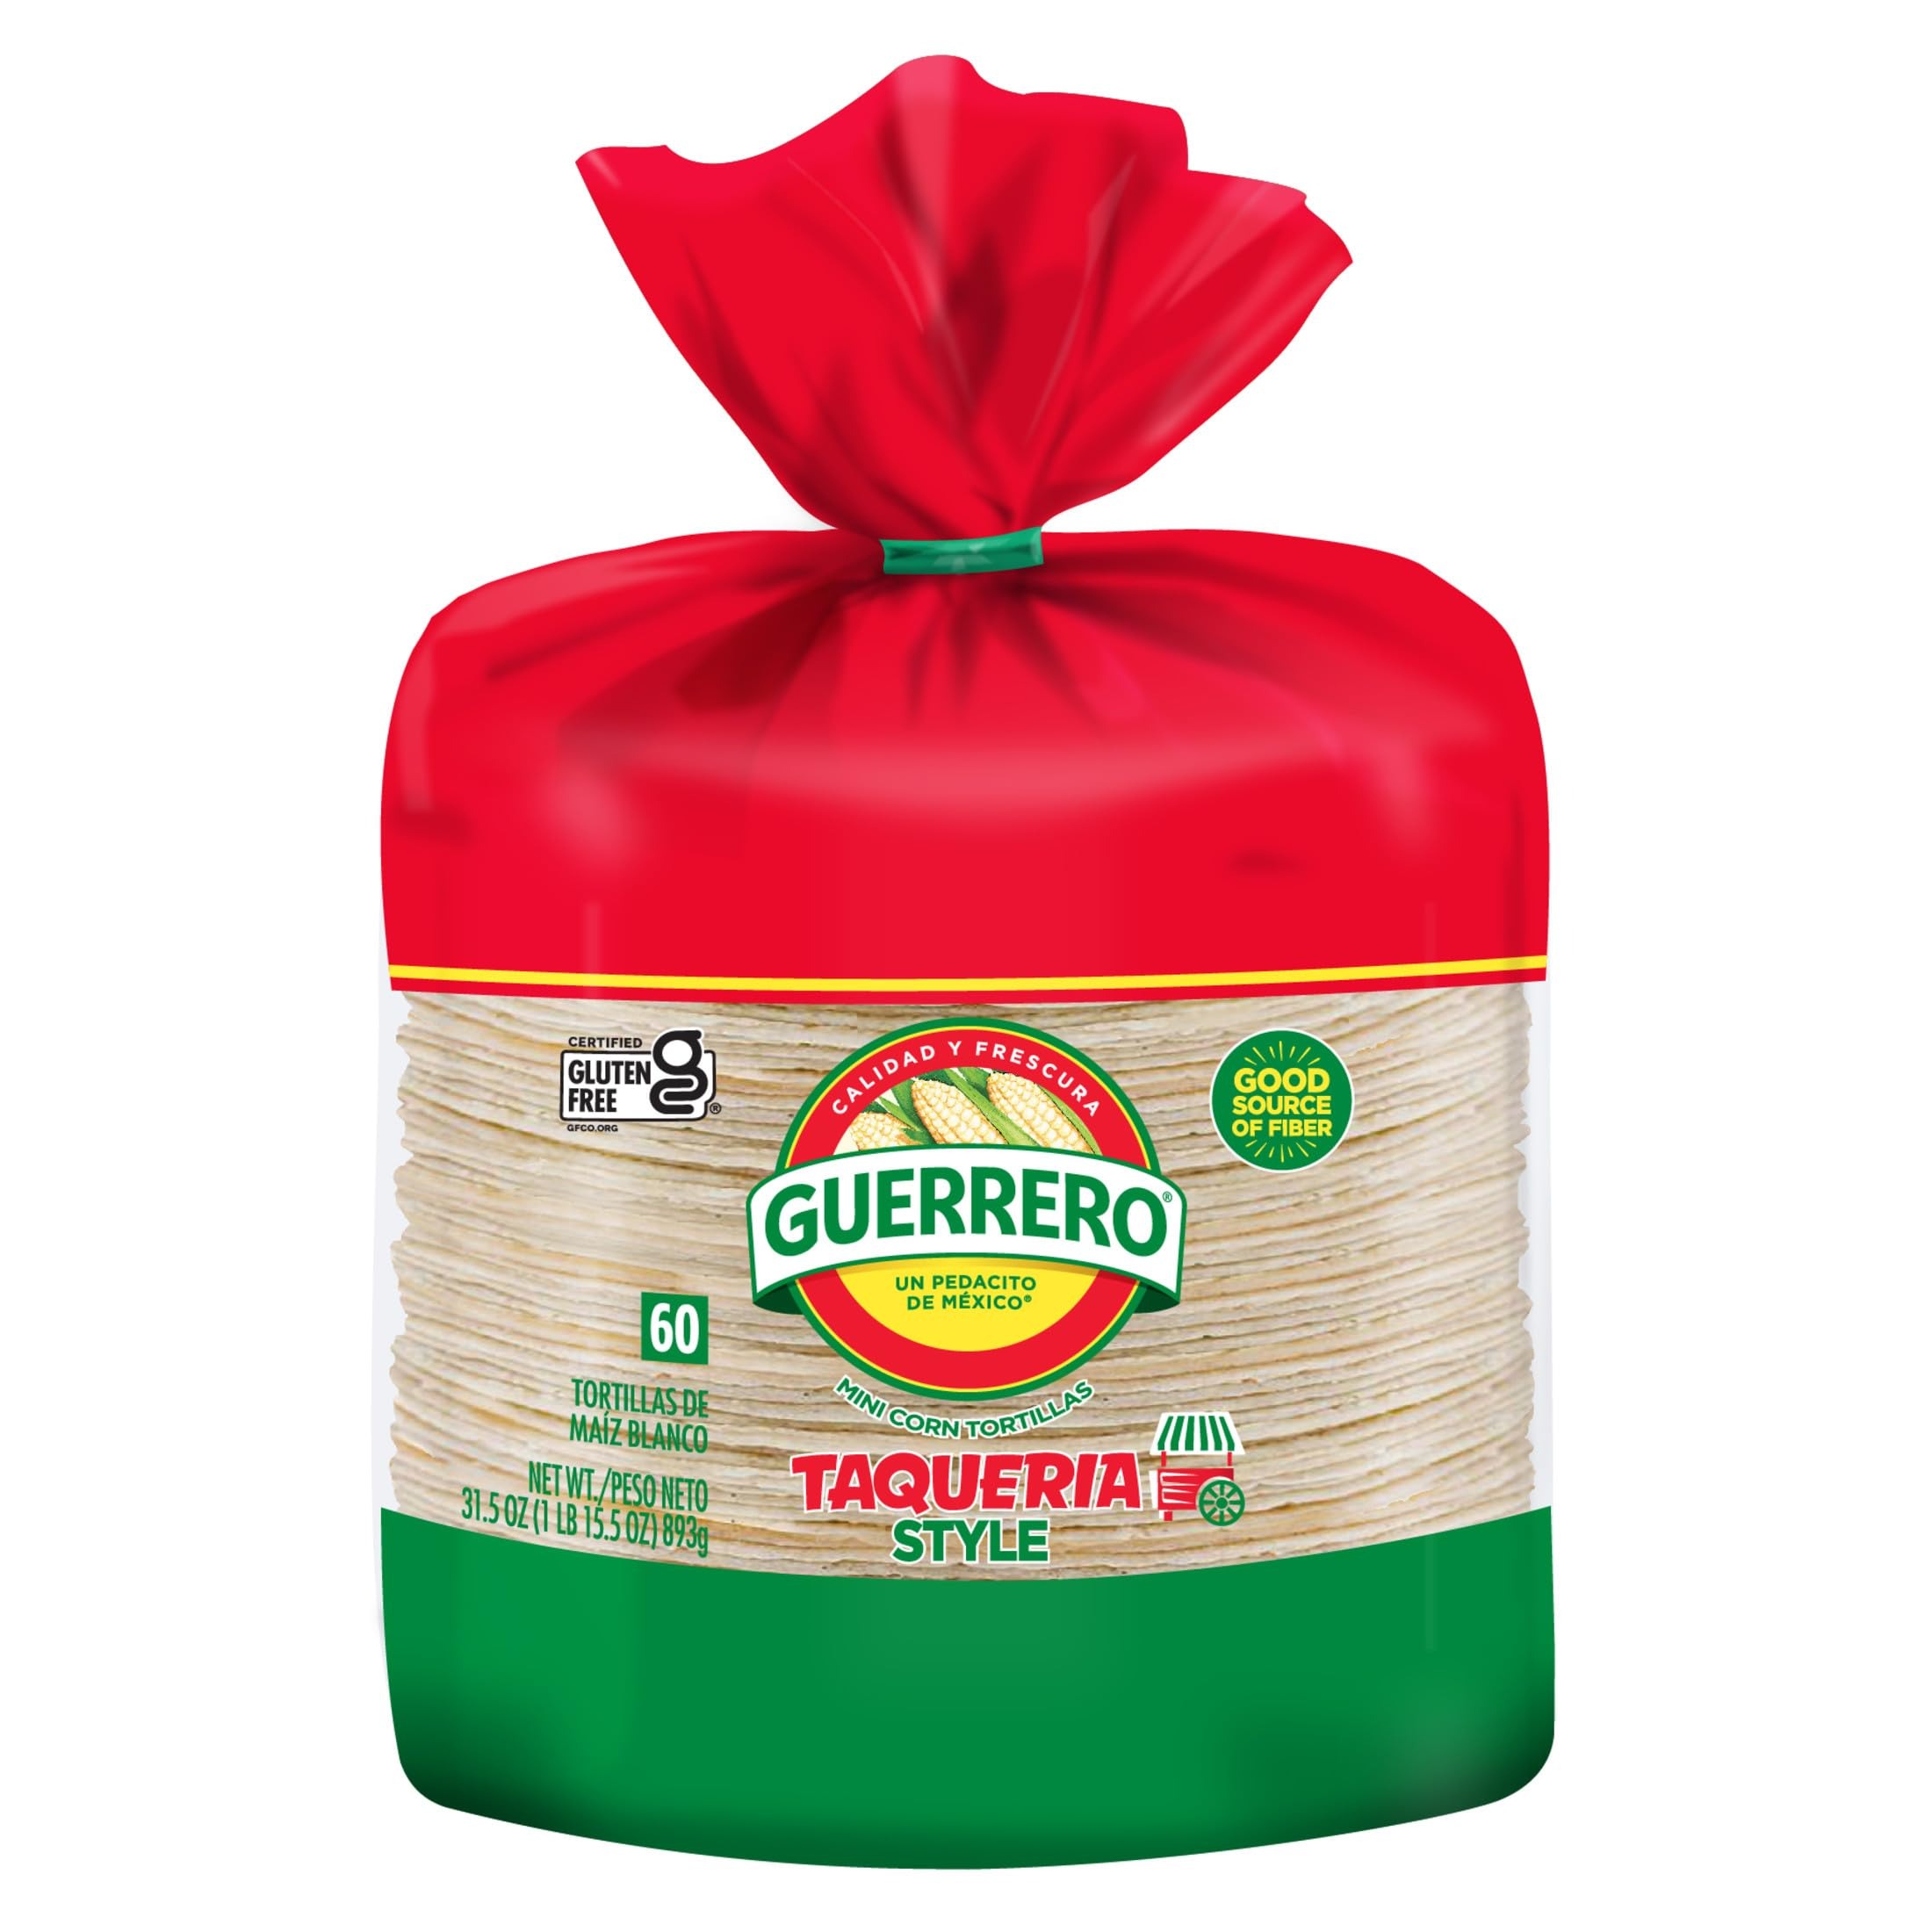
Item Name: Guerrero Taqueria Style Mini Corn Tortillas, Small Soft Taco Size, 60 Count
Bullet Point 1: One 60-count package of Guerrero Taqueria Style Mini Corn Tortillas
Bullet Point 2: Feel good about your tortilla of choice as our mini corn tortillas are certified kosher, gluten-free, trans fat-free, and contain no cholesterol
Bullet Point 3: Each small tortilla is made to have a soft texture and taste deliciously authentic
Bullet Point 4: We use only the finest ingredients to craft our tortillas with a homemade feel
Bullet Point 5: Fill our versatile tortillas with the protein or veggies of your choice and make your meal or snack one to remember
Value: 31.5
Unit: Ounce

Price: 3.28